Concentration (game show)

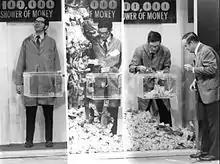
The money shower segment in 1972. Winning contestants entered this booth where bills valued from $5 to $100 were blown in the air. The contestant had one minute to catch as many flying bills as possible and pass them through the small window as shown. The contestant won the amount he or she was able to catch in the cash shower.

"Concentration" was an NBC in-house production, apart from the earliest episodes. As a result of the 1950s quiz scandals, the network purchased the rights to "Concentration" and three other games ("Twenty-One", "Dough Re Mi" and "Tic-Tac-Dough") from producers Barry and Enright. NBC/Universal still holds exclusive rights to both the format and extant episodes of "Concentration"; however, due to Financial Interest and Syndication Rules, this version is owned by CBS Media Ventures.